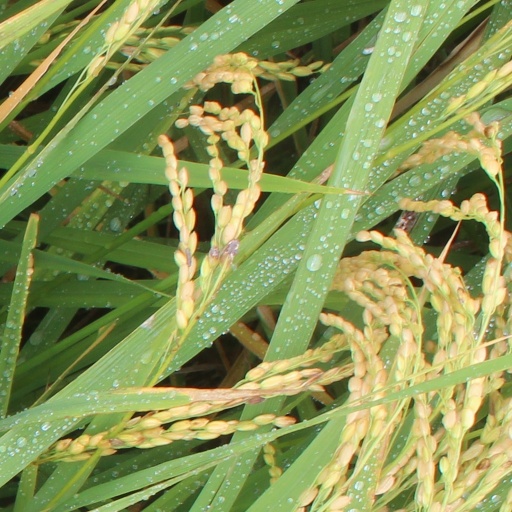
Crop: rice